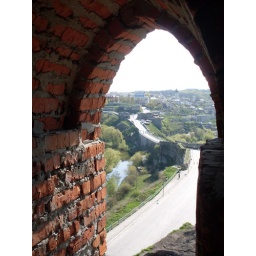
A view from the castle hill in Kamieniec Podolski.